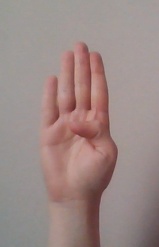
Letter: kaaf